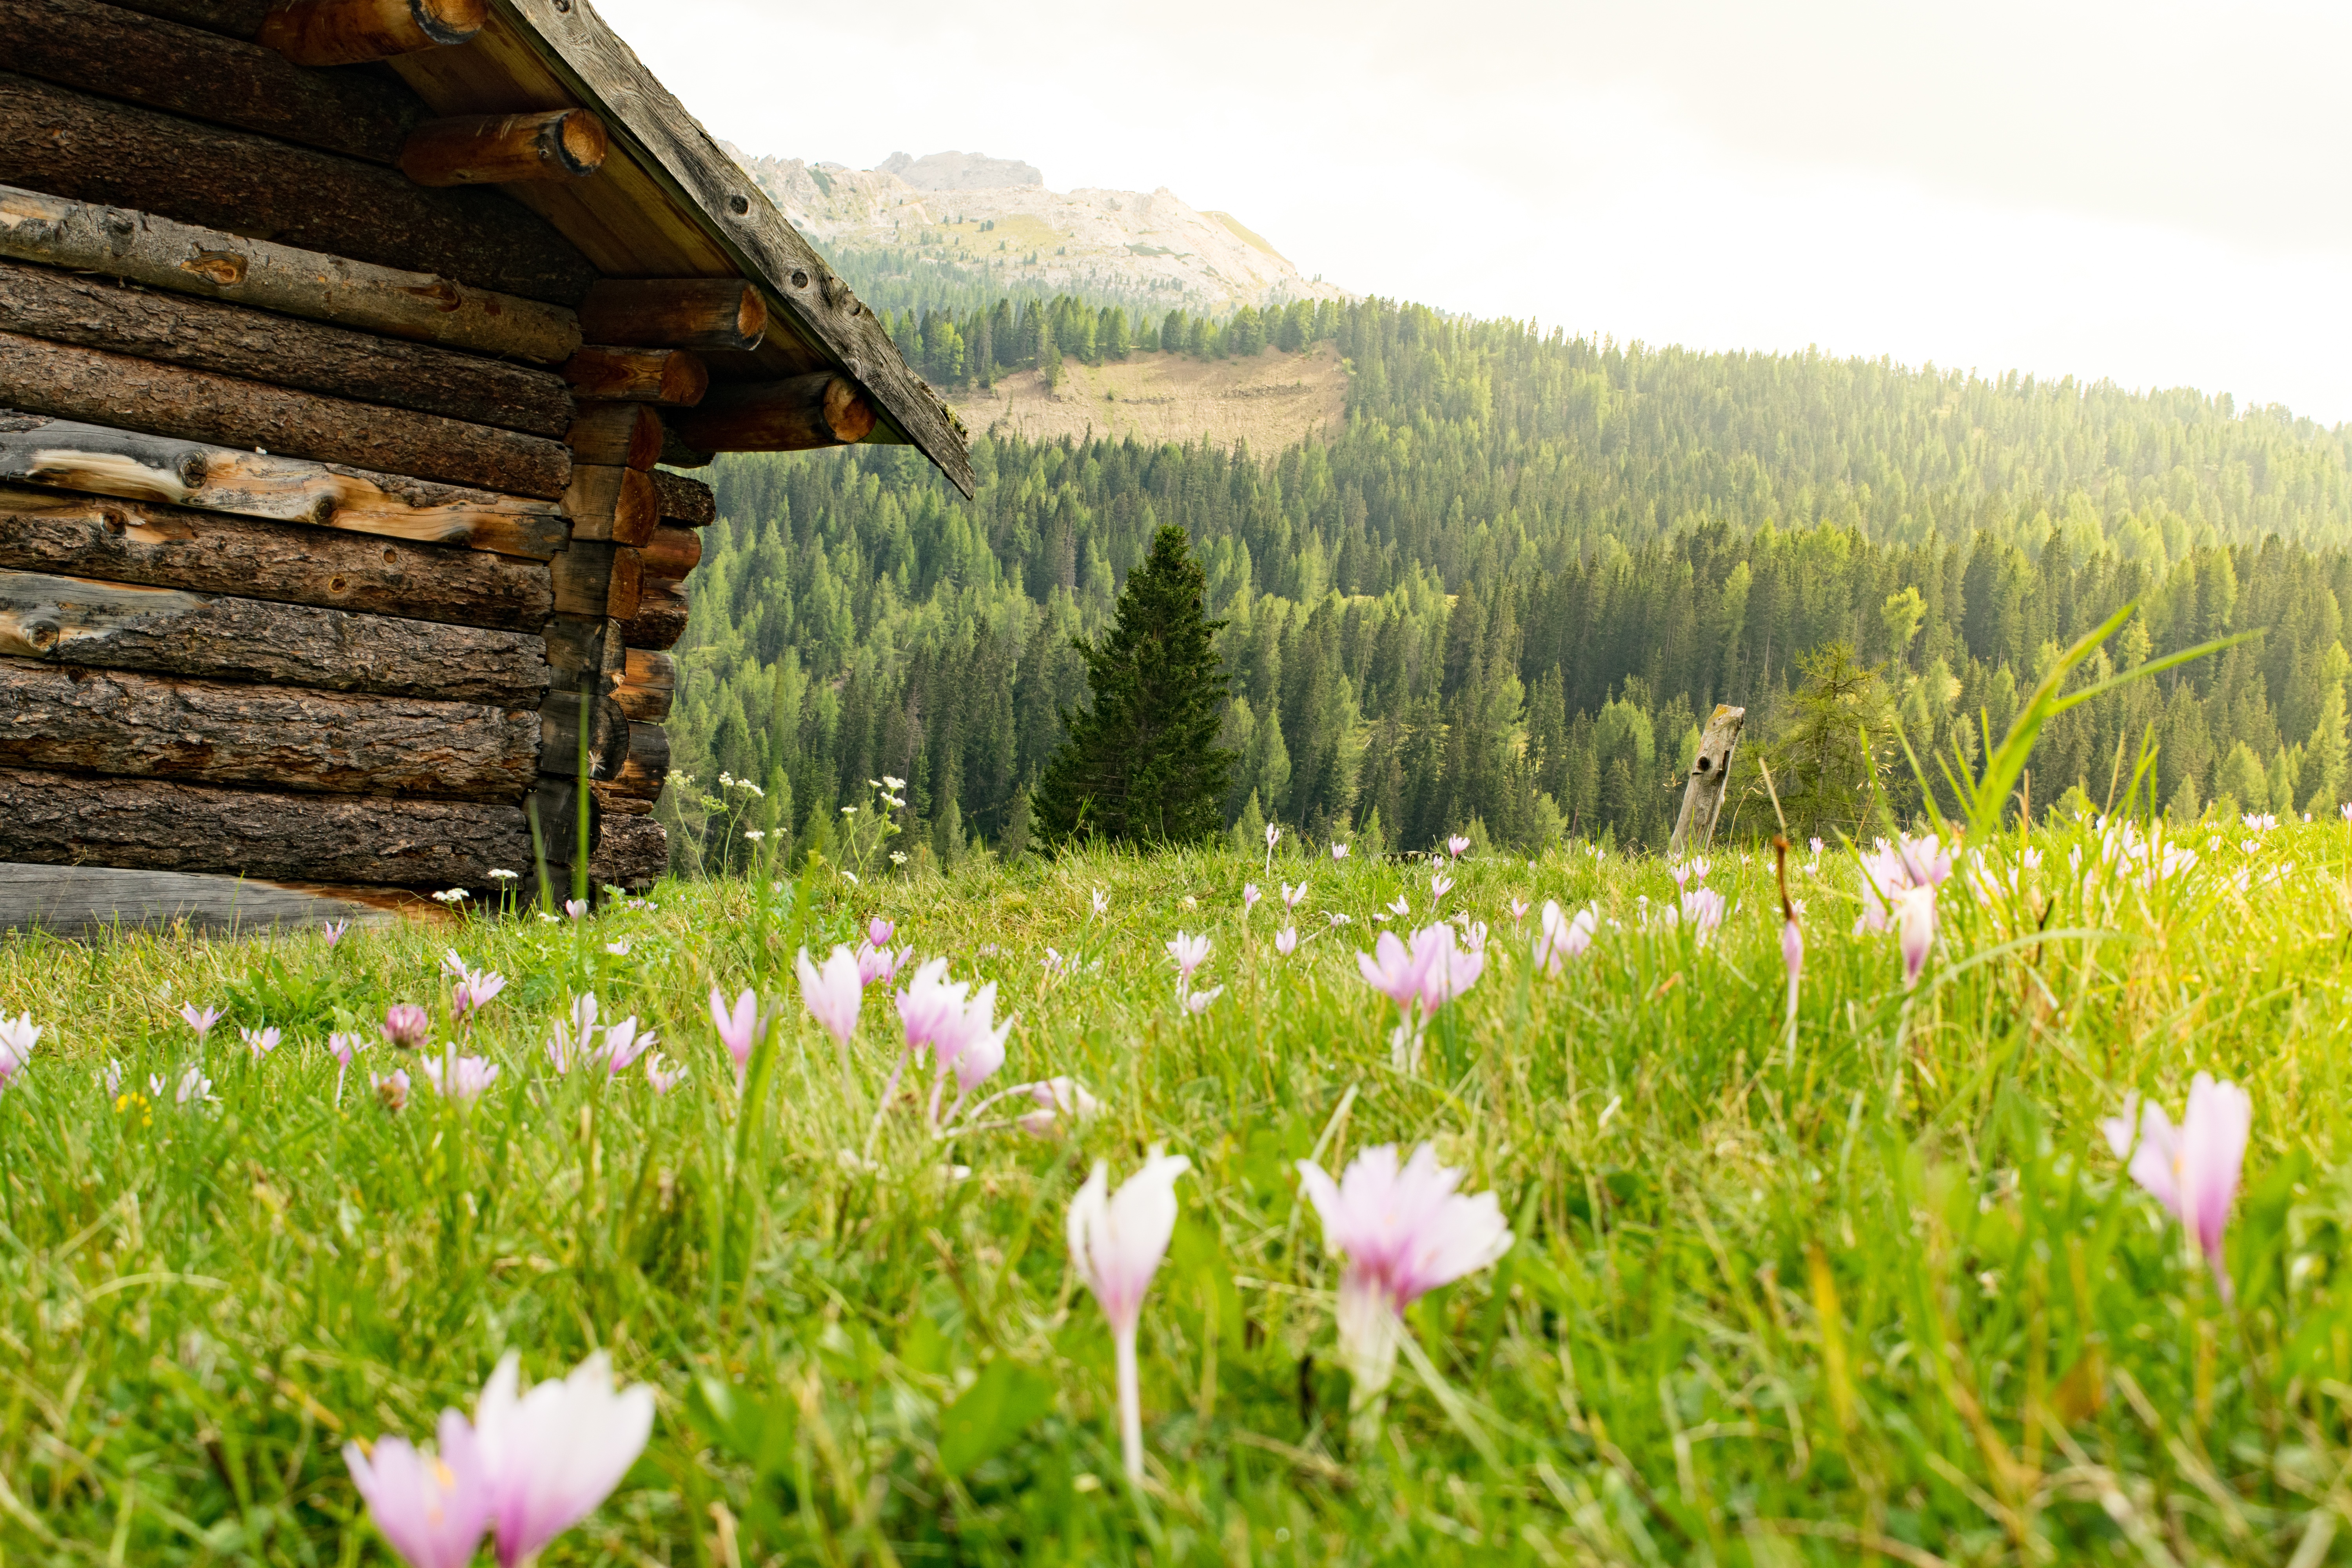
grass, field, lawn, meadow, prairie, flower, mountain range, pasture, wildflower, grassland, woodland, habitat, ecosystem, rural area, natural environment, grass family